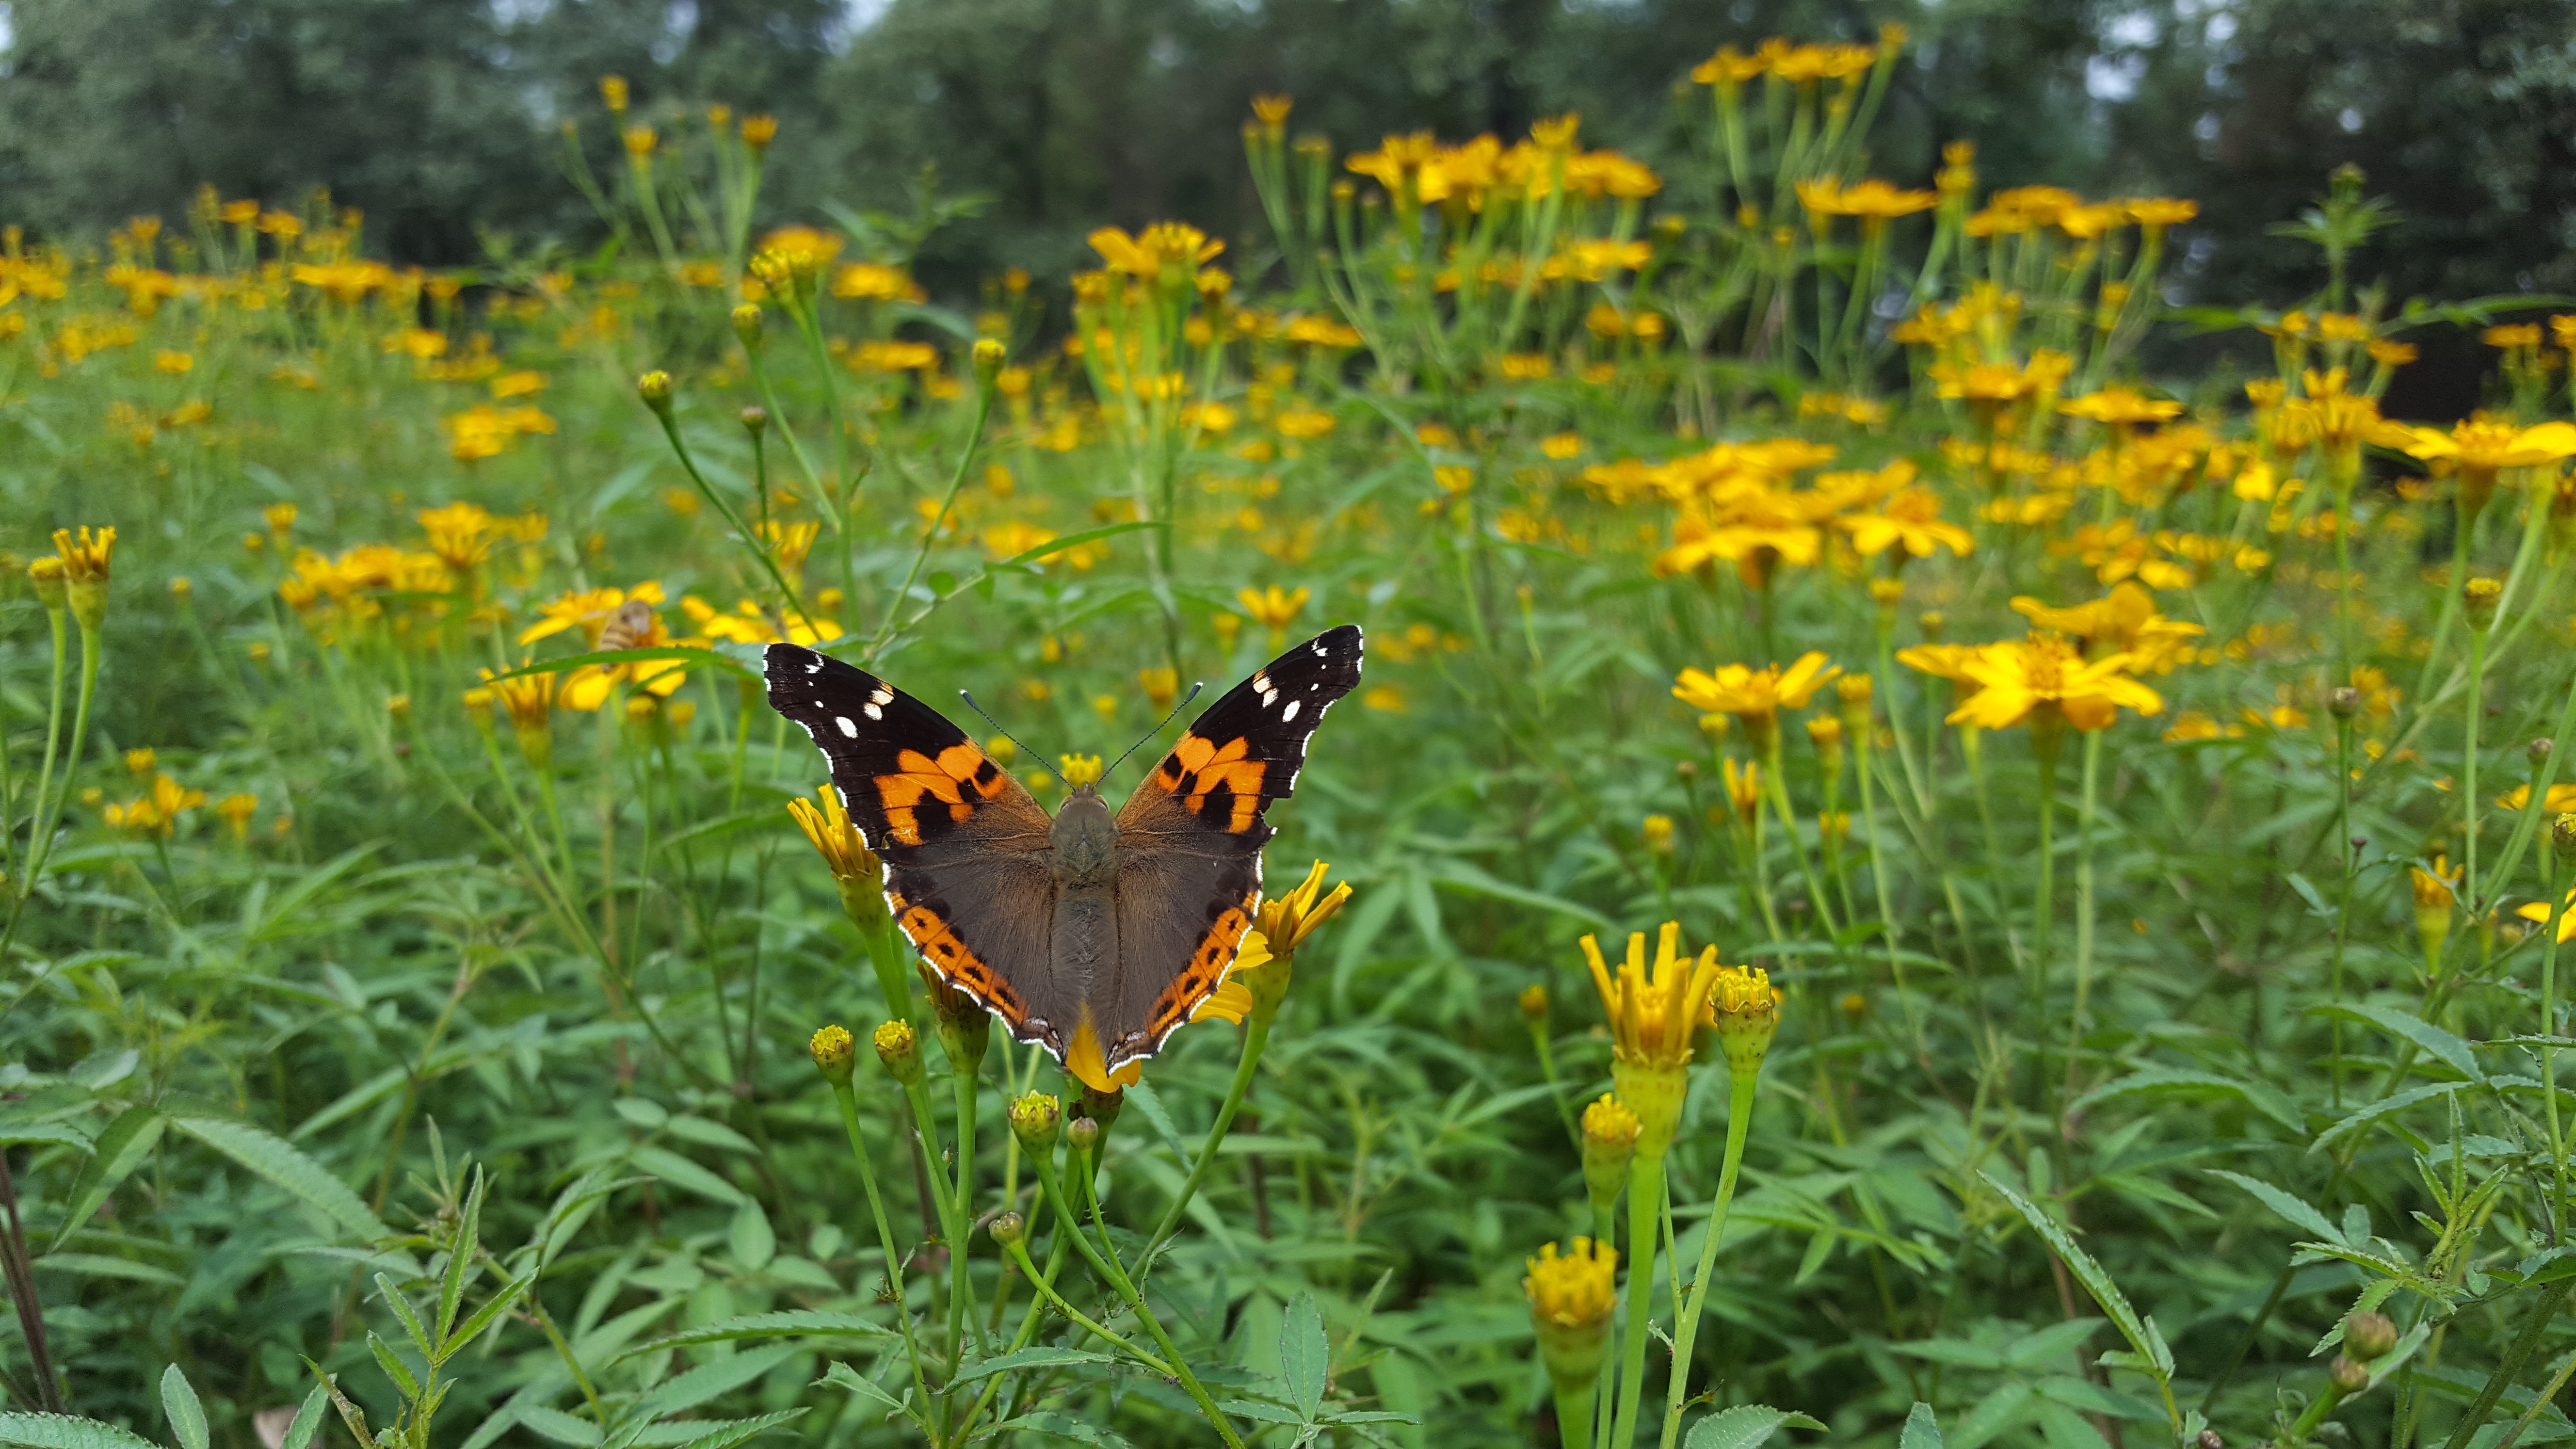
grass, plant, field, meadow, prairie, leaf, flower, wildlife, insect, botany, butterfly, yellow, flora, fauna, invertebrate, wildflower, monarch butterfly, nectar, daisy family, pollinator, moths and butterflies